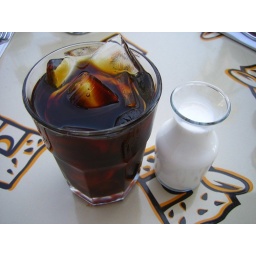
I don't take cream in my iced coffee, but the little glass bottle was too cute not to shoot.